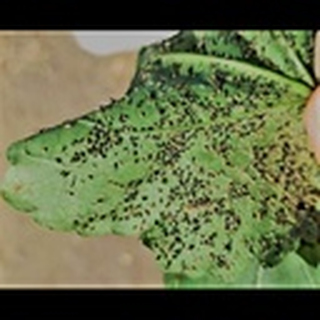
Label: cotton_aphids